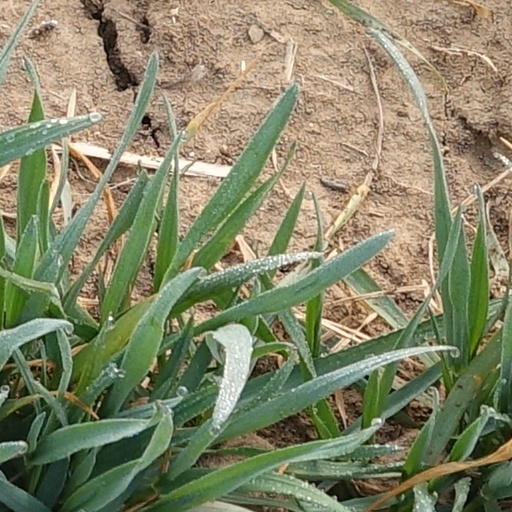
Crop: wheat